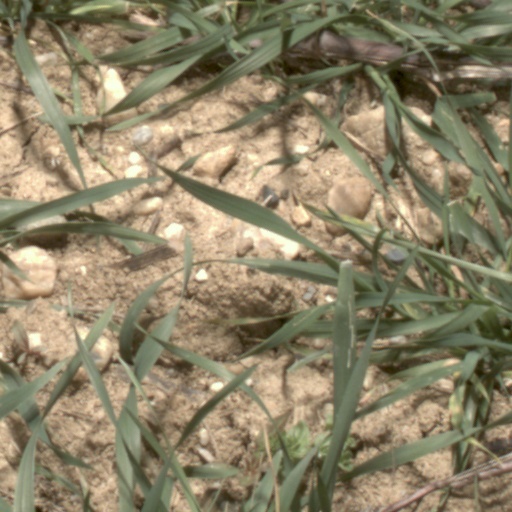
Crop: wheat